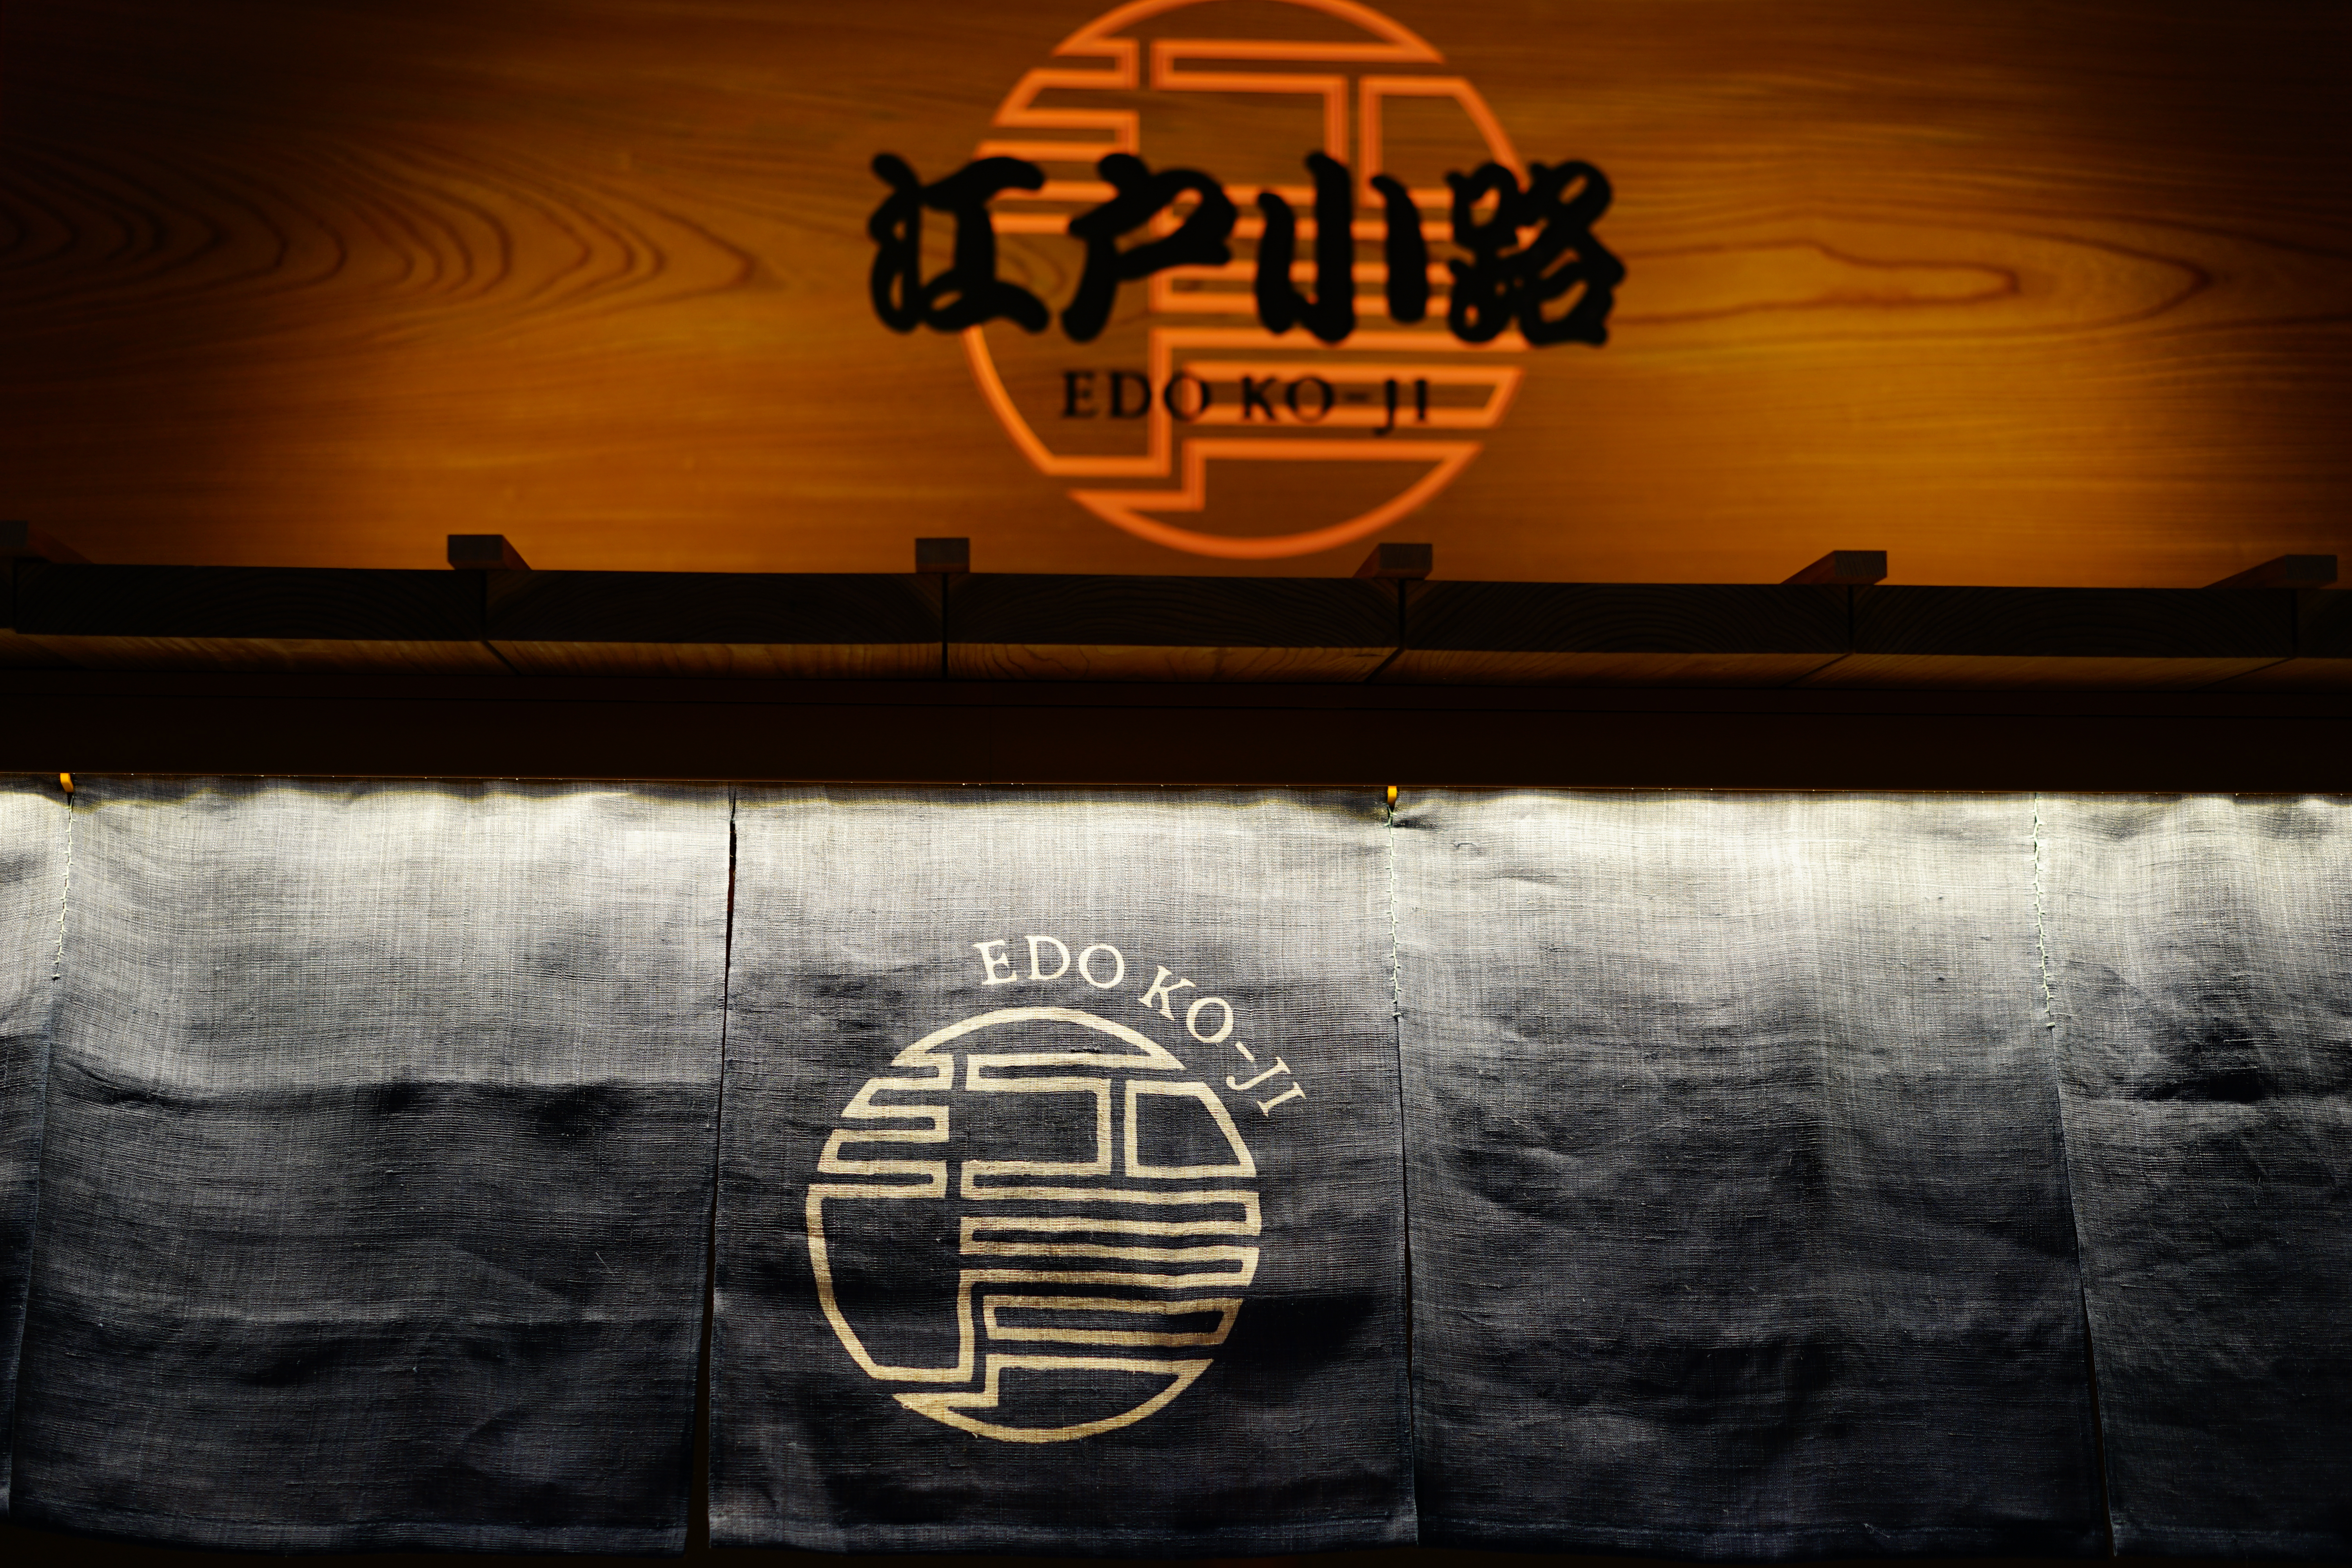
white, darkness, black, japan, brand, font, cool image, tokyo, poster, sony, shape, ilce7m2, fe55mmf18za, haneda, noren, edokoji